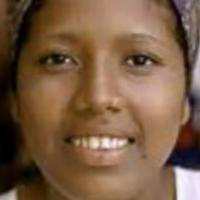
Age group: age 21-30